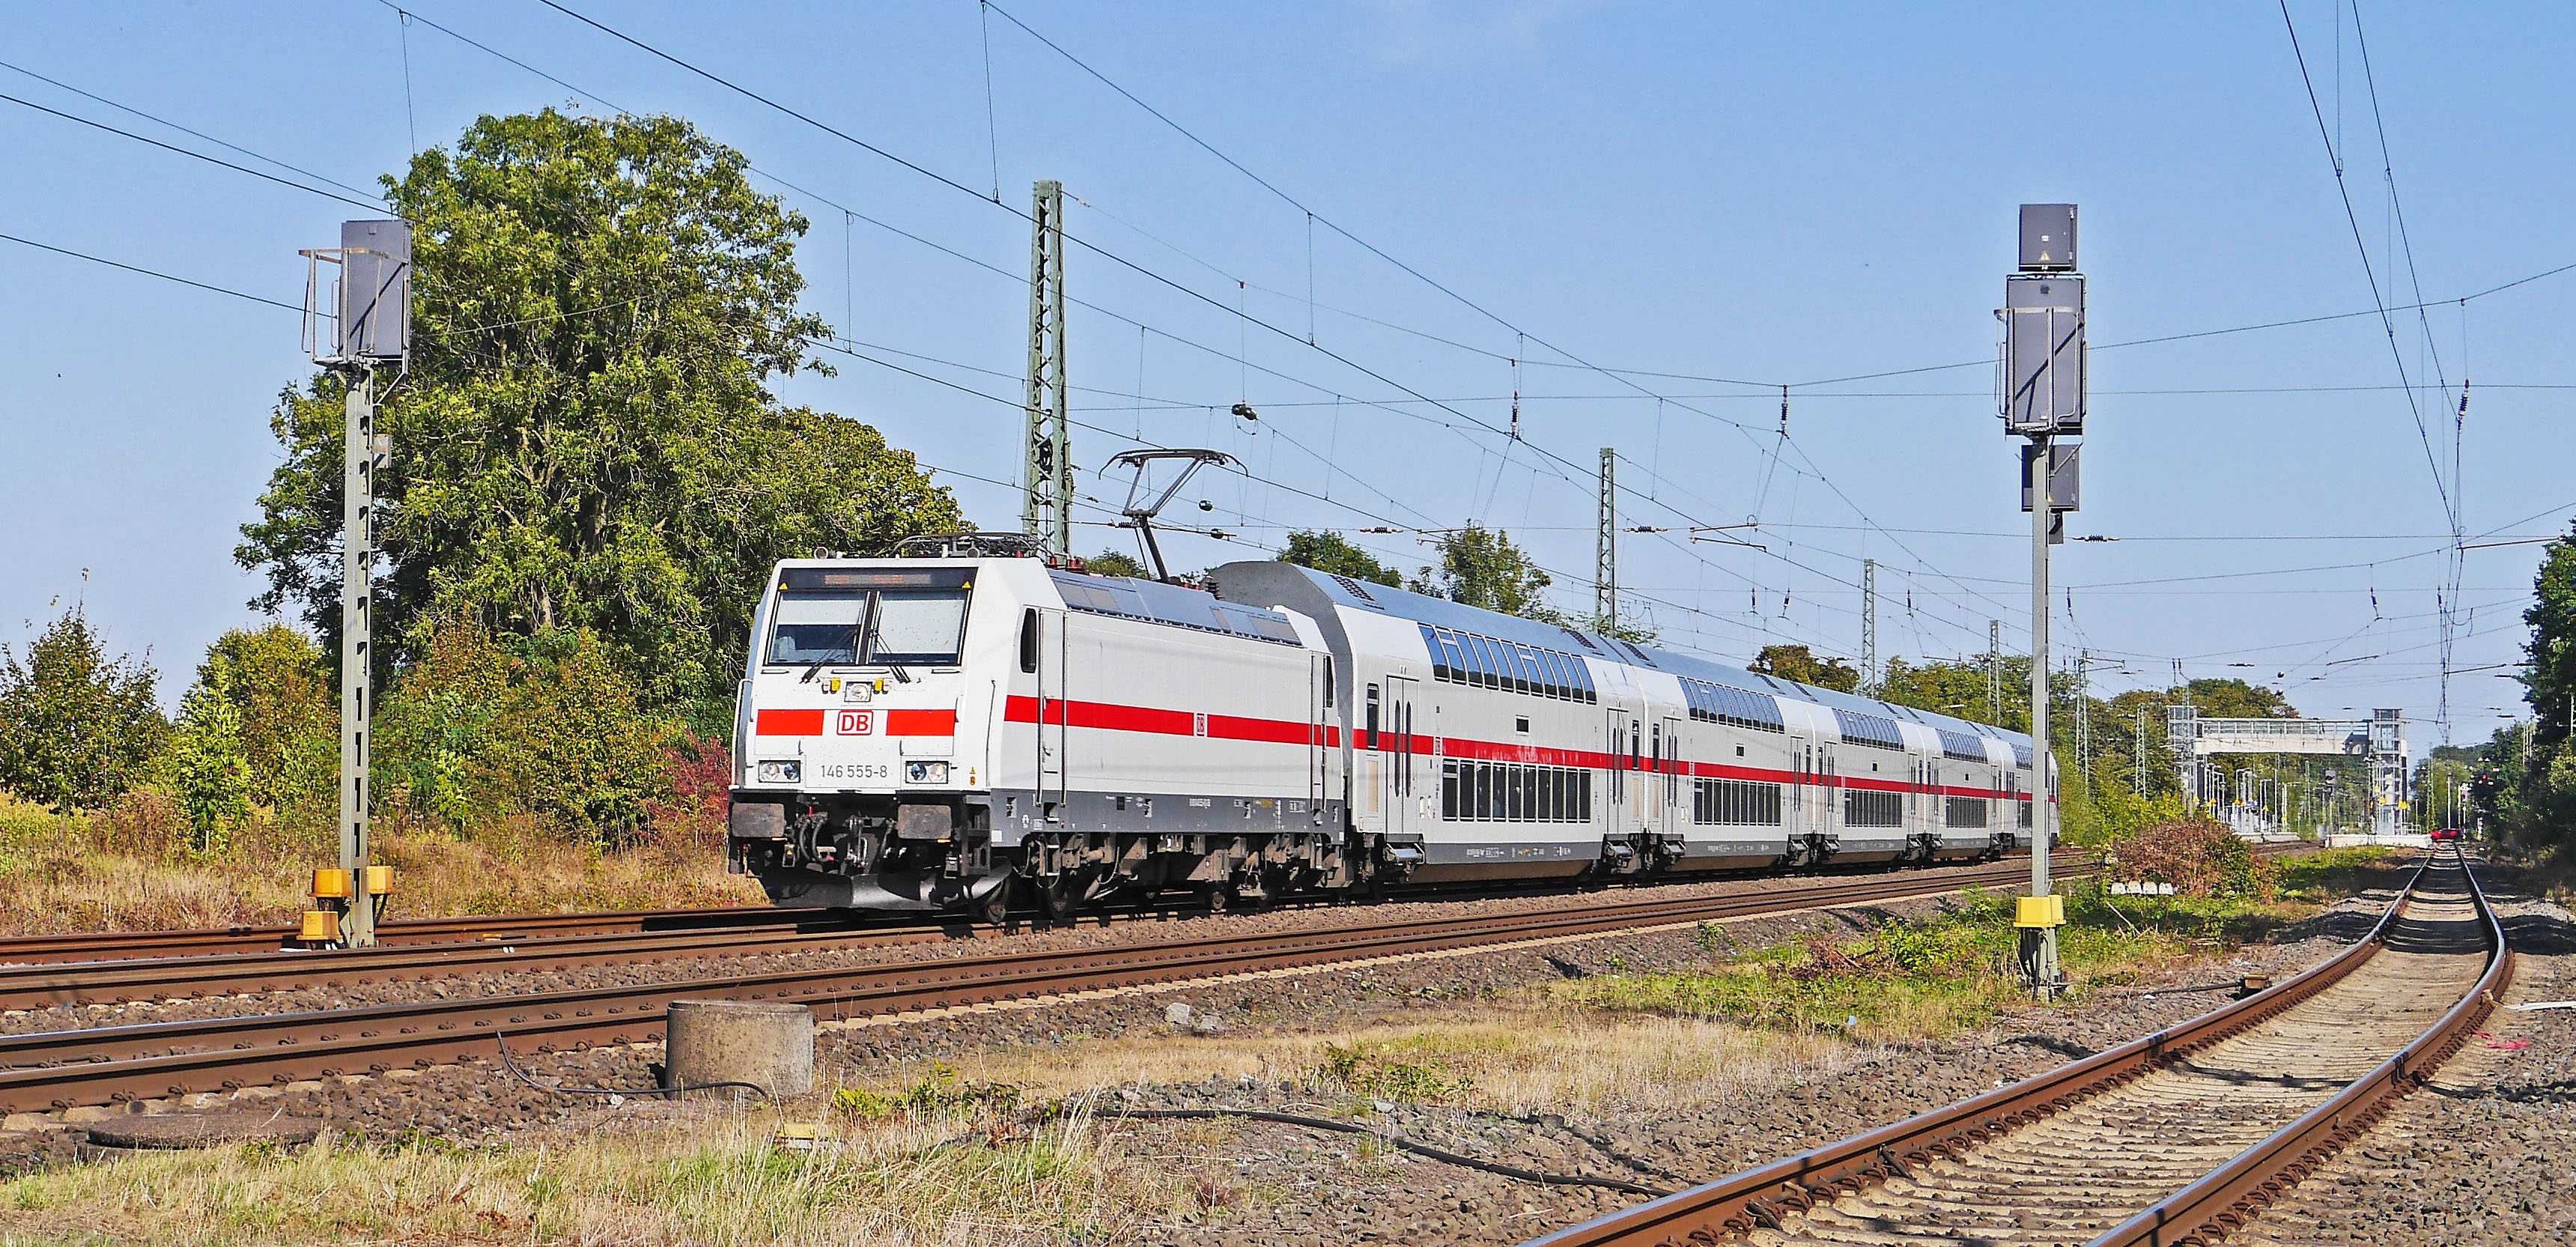
track, railway, train, transit, transport, vehicle, electricity, locomotive, flat, ic, db, rail transport, gleise, electric locomotive, rail traffic, deutsche bahn, remote traffic, intercity, signals, flat land, double decker, main line, appel sleeves, doppelstockzug, double deck cars, br 146 5, province station, platform overpass, m nsterlnd, doppelstock ic, b net, land vehicle, residential area, rolling stock, railroad car, passenger car, high speed rail